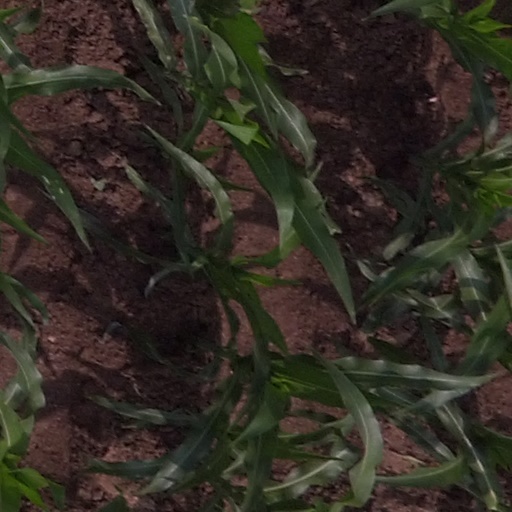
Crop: maize; corn